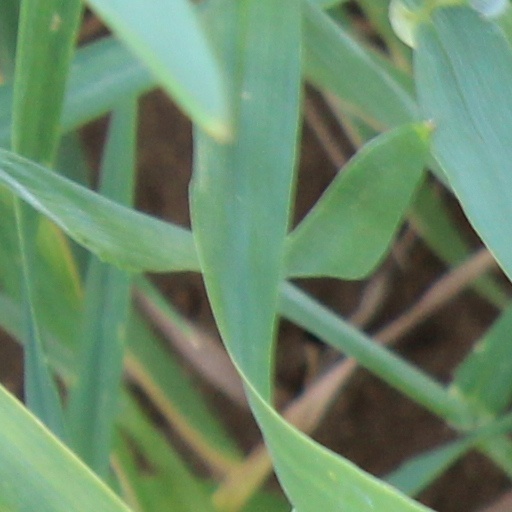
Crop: wheat